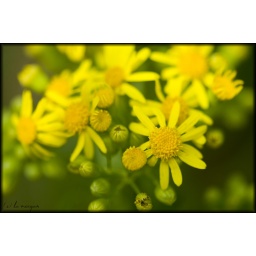
yellow and green in perfect harmony